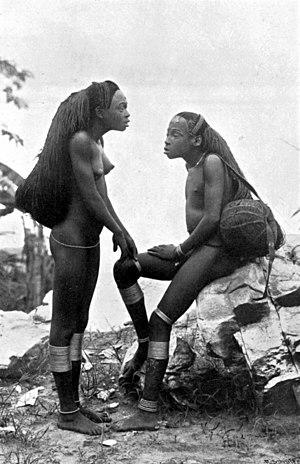
Les Ngbandi ou Sango, sont une population d'Afrique centrale, d'origine sud-soudanaise, vivant principalement en République centrafricaine et en République démocratique du Congo. On les retrouve aussi, mais en petit nombre, dans le sud-est camerounais, le Congo-Brazzaville et au sud-ouest du Soudan. Ils sont habituellement appelés Sango en Centrafrique lorsqu'ils parlent le sango et Yakoma lorsqu'ils parlent le ngbandi ou le yakoma dans ce pays. Le peuple Gbandi appartient au groupe des peuples du fleuve ainsi que l'indique la signification de Mong Bandi : gens d'eau.
Les tropiques sont les deux parallèles du globe terrestre qui délimitent une bande à l'intérieur de laquelle le soleil apparaît au zénith au moins une fois dans l'année. Chaque tropique est séparé de l'équateur par 23° 26′ 12″ de latitude : le tropique du Cancer au nord, et le tropique du Capricorne au sud.
Les cheveux longs sont une coiffure adoptée par les femmes et les hommes de tous temps mais dont la popularité et la signification sociale change selon les cultures et les époques. Dans certaines cultures occidentales, une femme dont les cheveux arrivent dans le cou, par exemple, peut être considérée comme n’ayant pas les cheveux longs alors qu’un homme avec la même longueur de cheveux sera perçu comme ayant de longs cheveux.